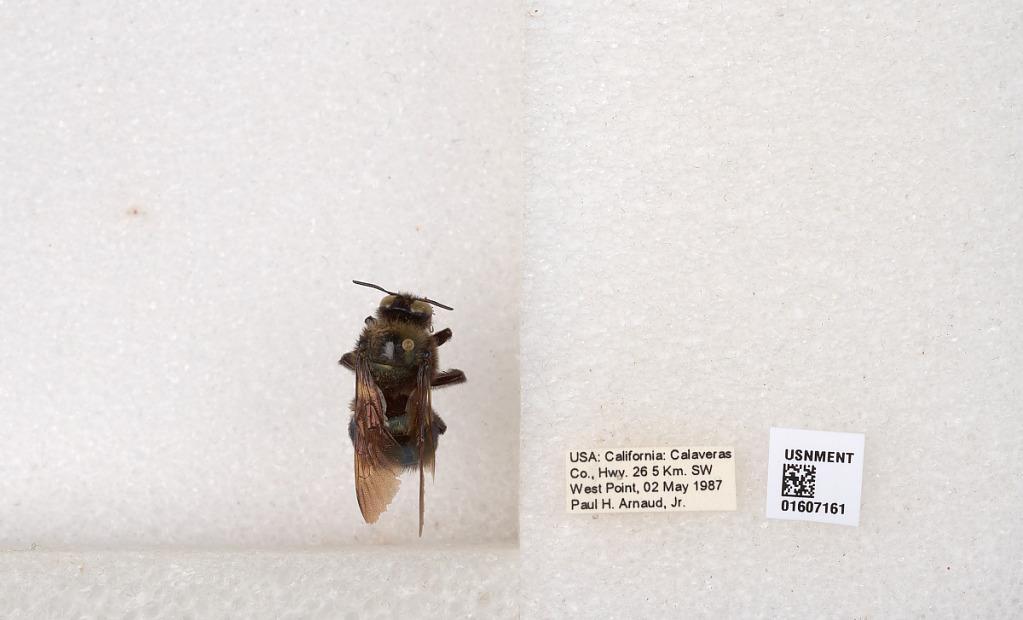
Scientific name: Xylocopa (Xylocopoides) californica californica Cresson
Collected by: P. Arnaud
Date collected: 1987-5-2
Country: United States
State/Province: California
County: Calaveras
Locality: Hwy. 26 5 km. SW West Point
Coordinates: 38.39, -120.529